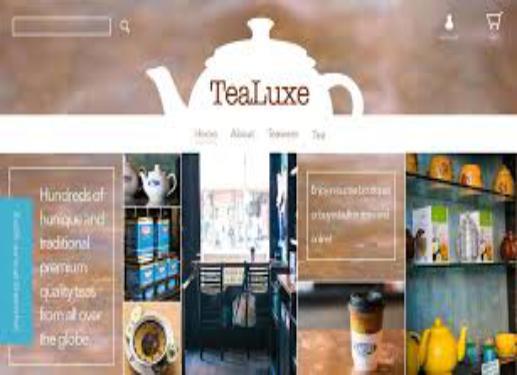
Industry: Food